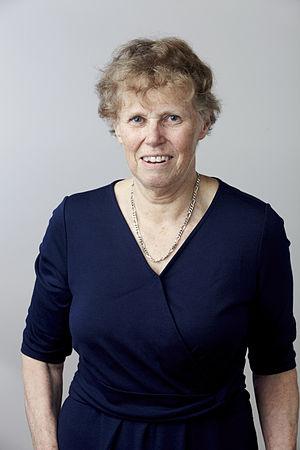
Marian Ellina Stamp Dawkins est professeure d'éthologie à l'université d'Oxford, et directrice de l'Animal Behaviour Research Group.